The Exterminating Angel

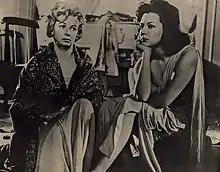
Patricia Morán and Ofelia Montesco in a publicity still for the film

By that evening, everyone is on edge. They are using a closet as a toilet and have run out of clean water. Raúl blames Eduardo for their plight, but Leticia defends the host. Sergio dies during the night, and Dr. Carlos Conde and Alvaro hide the corpse in a closet.